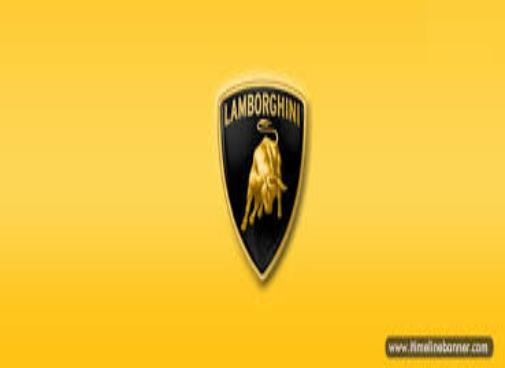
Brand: Lamborghini
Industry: Transportation